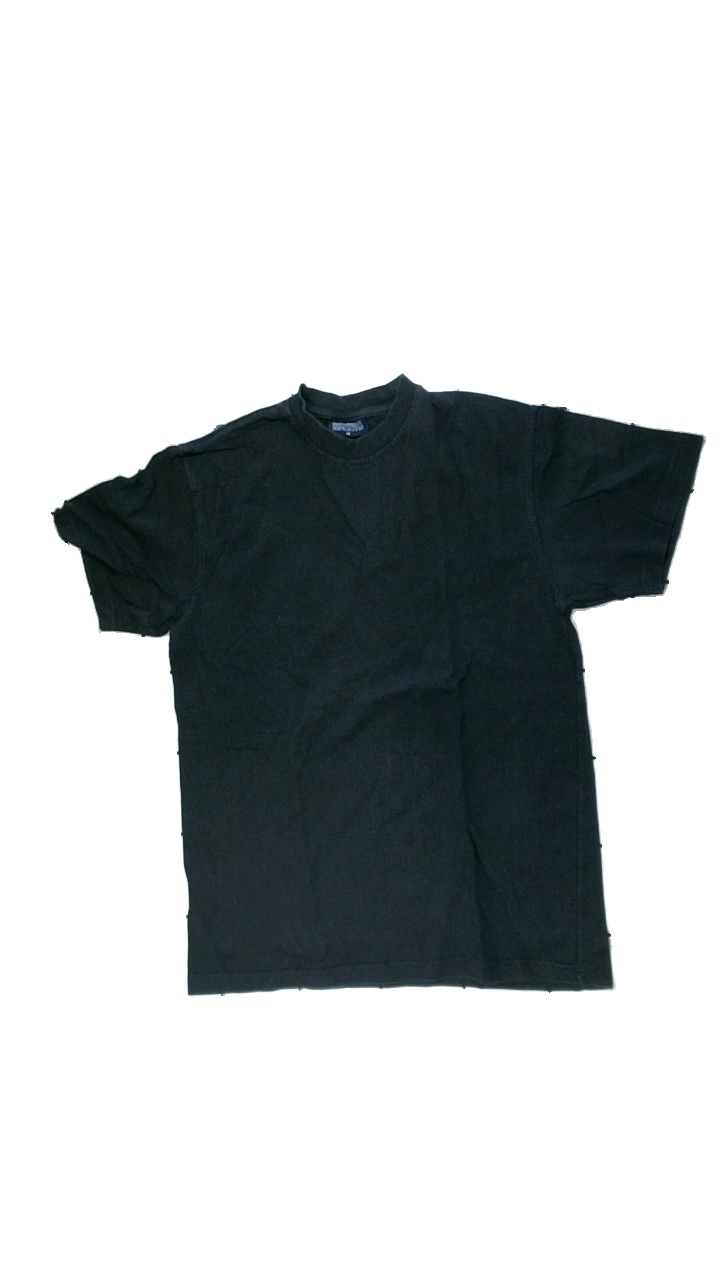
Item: Top (Men)
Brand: Northbrook Sports
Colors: Black
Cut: Regular
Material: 100% cotton
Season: All
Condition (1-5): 2
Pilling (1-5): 3
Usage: Export
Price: <50